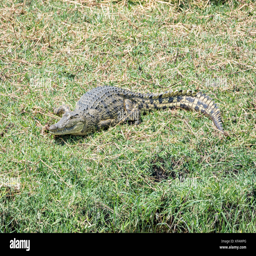
biological species resting on a riverbank in the savanna